BYMS-class minesweeper

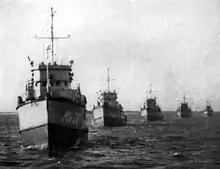
Dutch BYMS-class minesweepers in 1948, led by "Westerschelde".

Jacques Cousteau's well-known research ship "Calypso" was originally built by the Ballard Marine Railway Company of Seattle, Washington, United States. She was a BYMS Mark 1-class motor minesweeper, laid down on 12 August 1941 with the yard designation BYMS-26, and launched on 21 March 1942. She was commissioned into the Royal Navy in February 1943 as HMS "J-826" and assigned to active service in the Mediterranean Sea, redesignated as "BYMS-2026" in 1944, laid up at Malta and finally struck from the Naval Register in 1947.